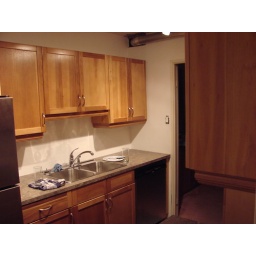
Day 10: Eastern wall sink and dishwasher are now in place.